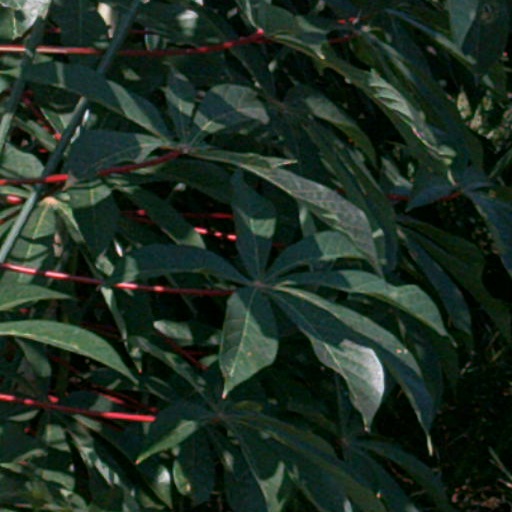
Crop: cassava